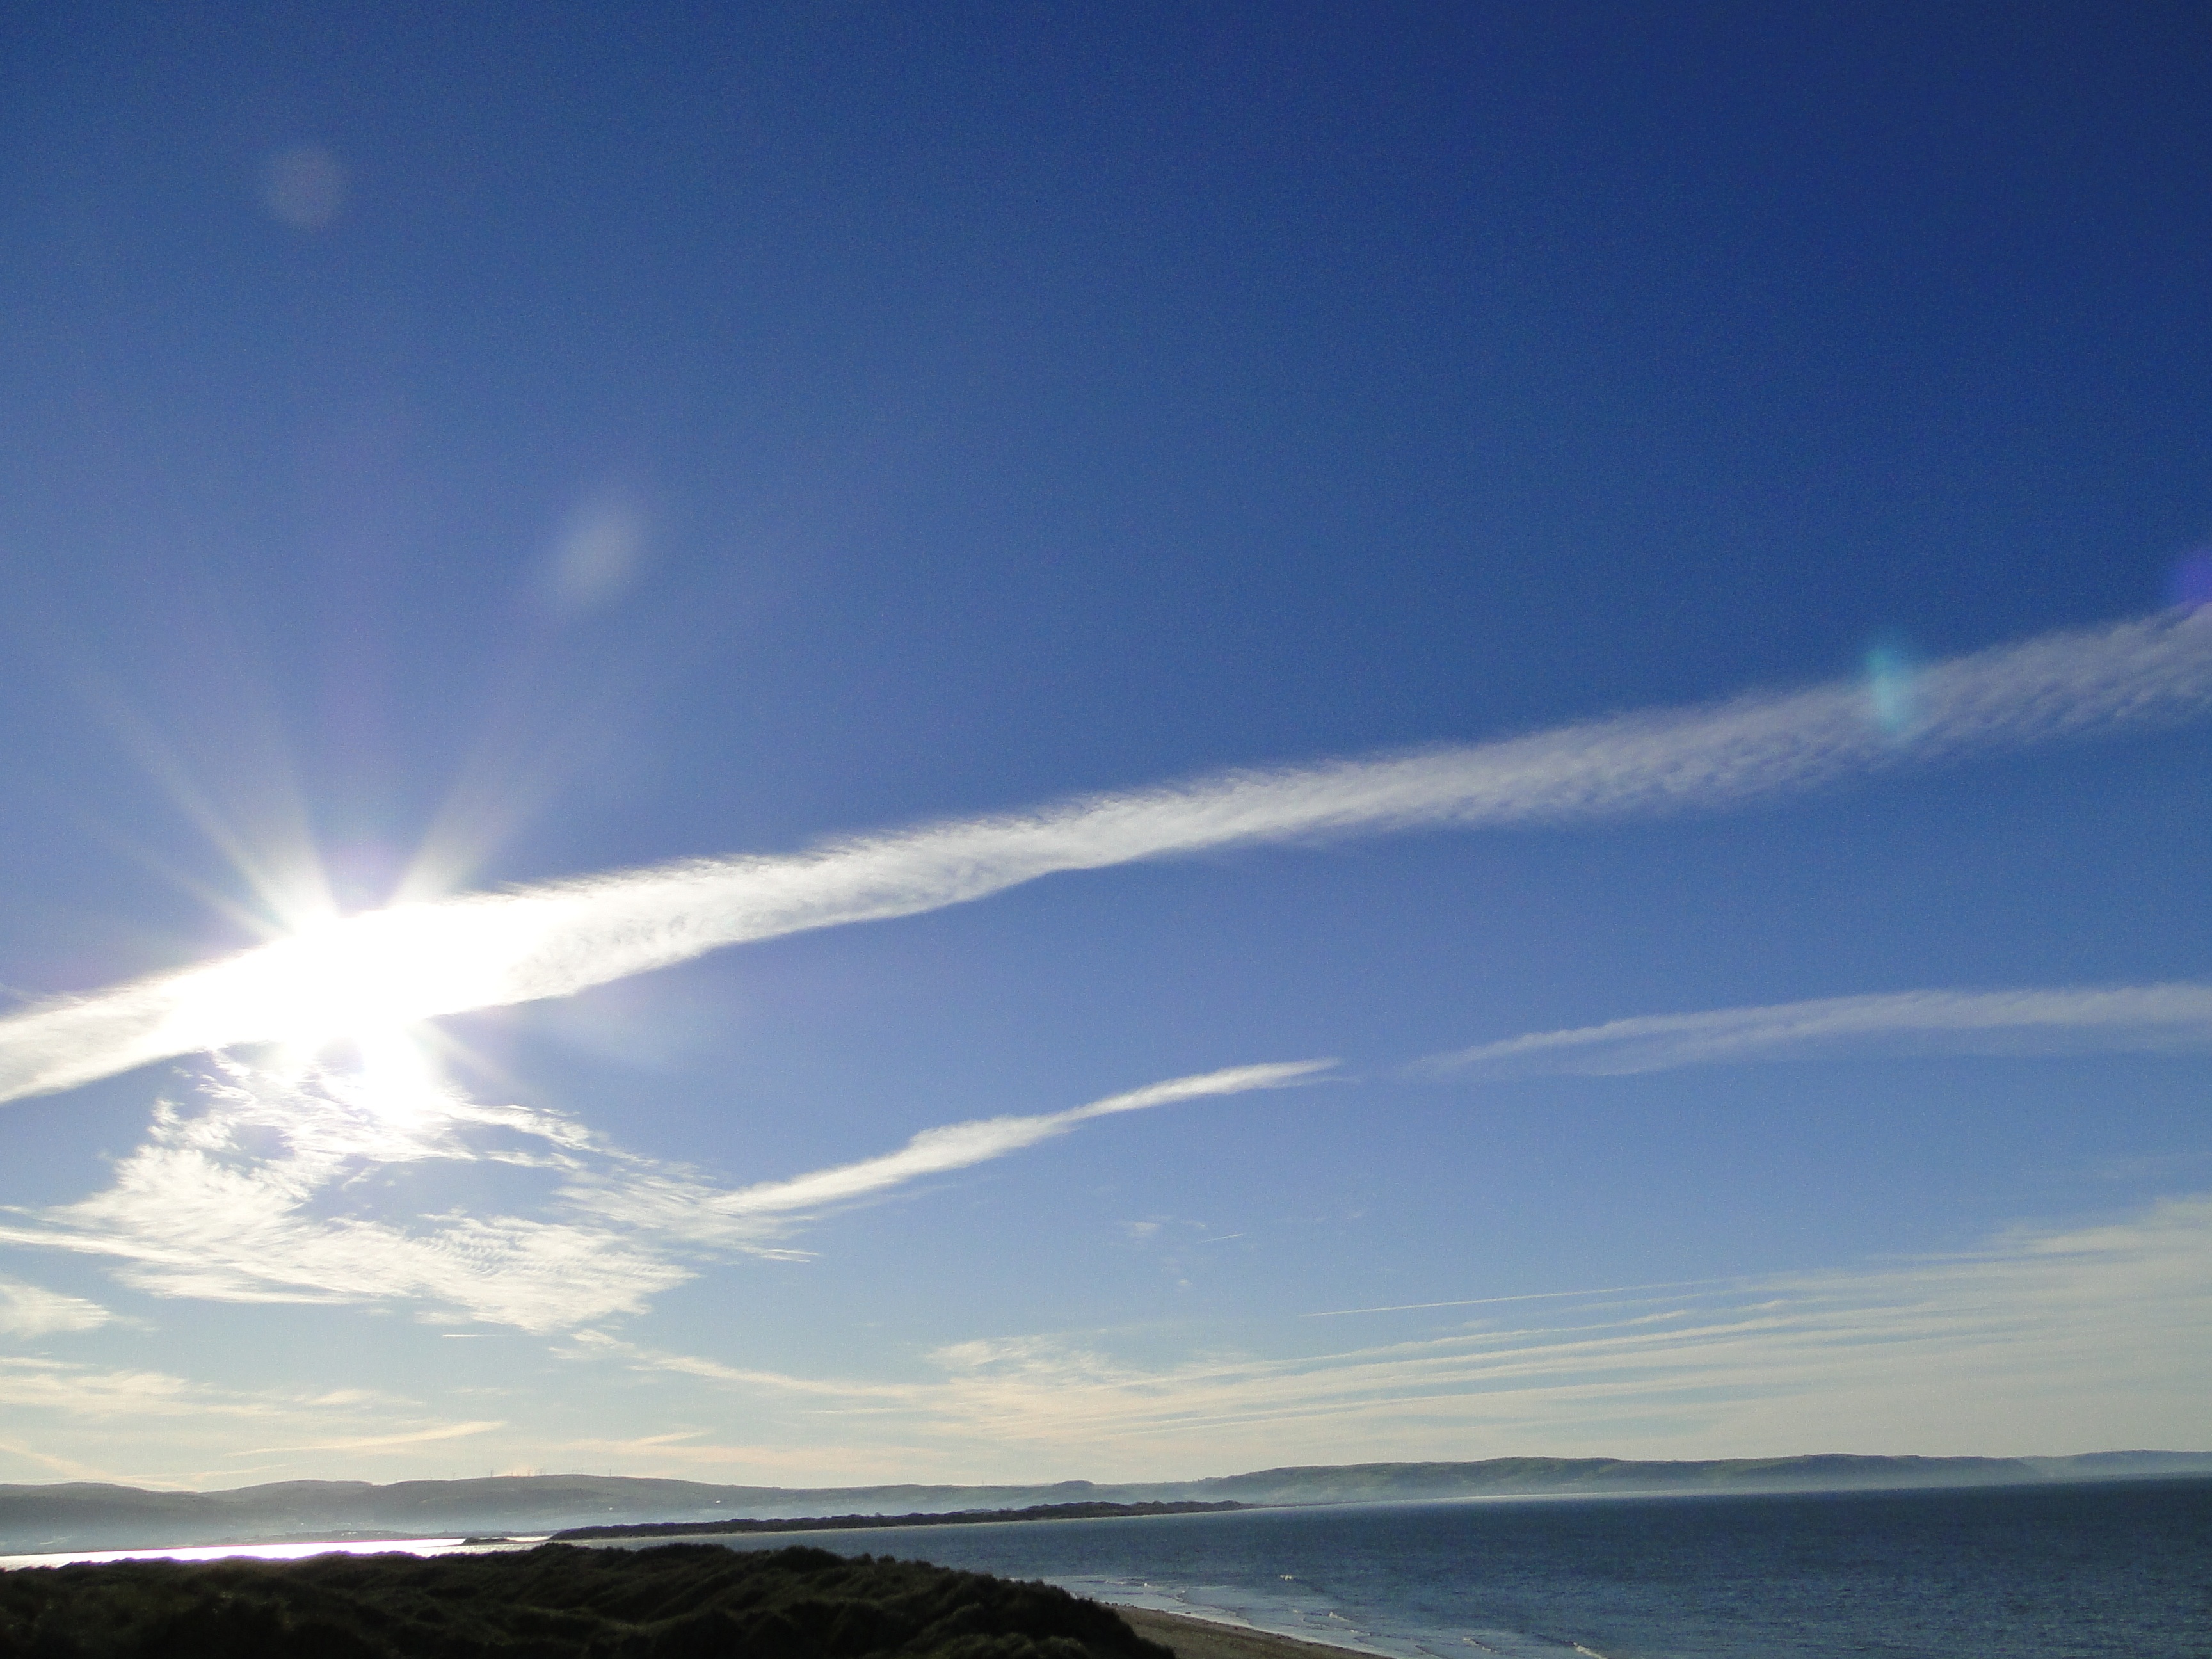
beach, sea, coast, nature, ocean, horizon, cloud, sky, sun, sunrise, sunlight, wave, dawn, atmosphere, summer, dusk, spring, blue, wales, contrail, meteorological phenomenon, atmosphere of earth, wind wave